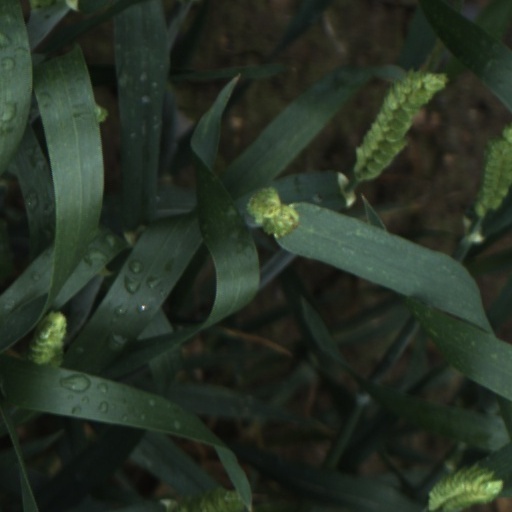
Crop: wheat